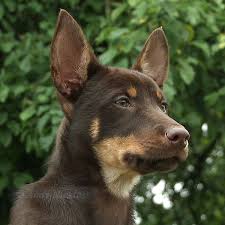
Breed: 209-n000049-kelpie